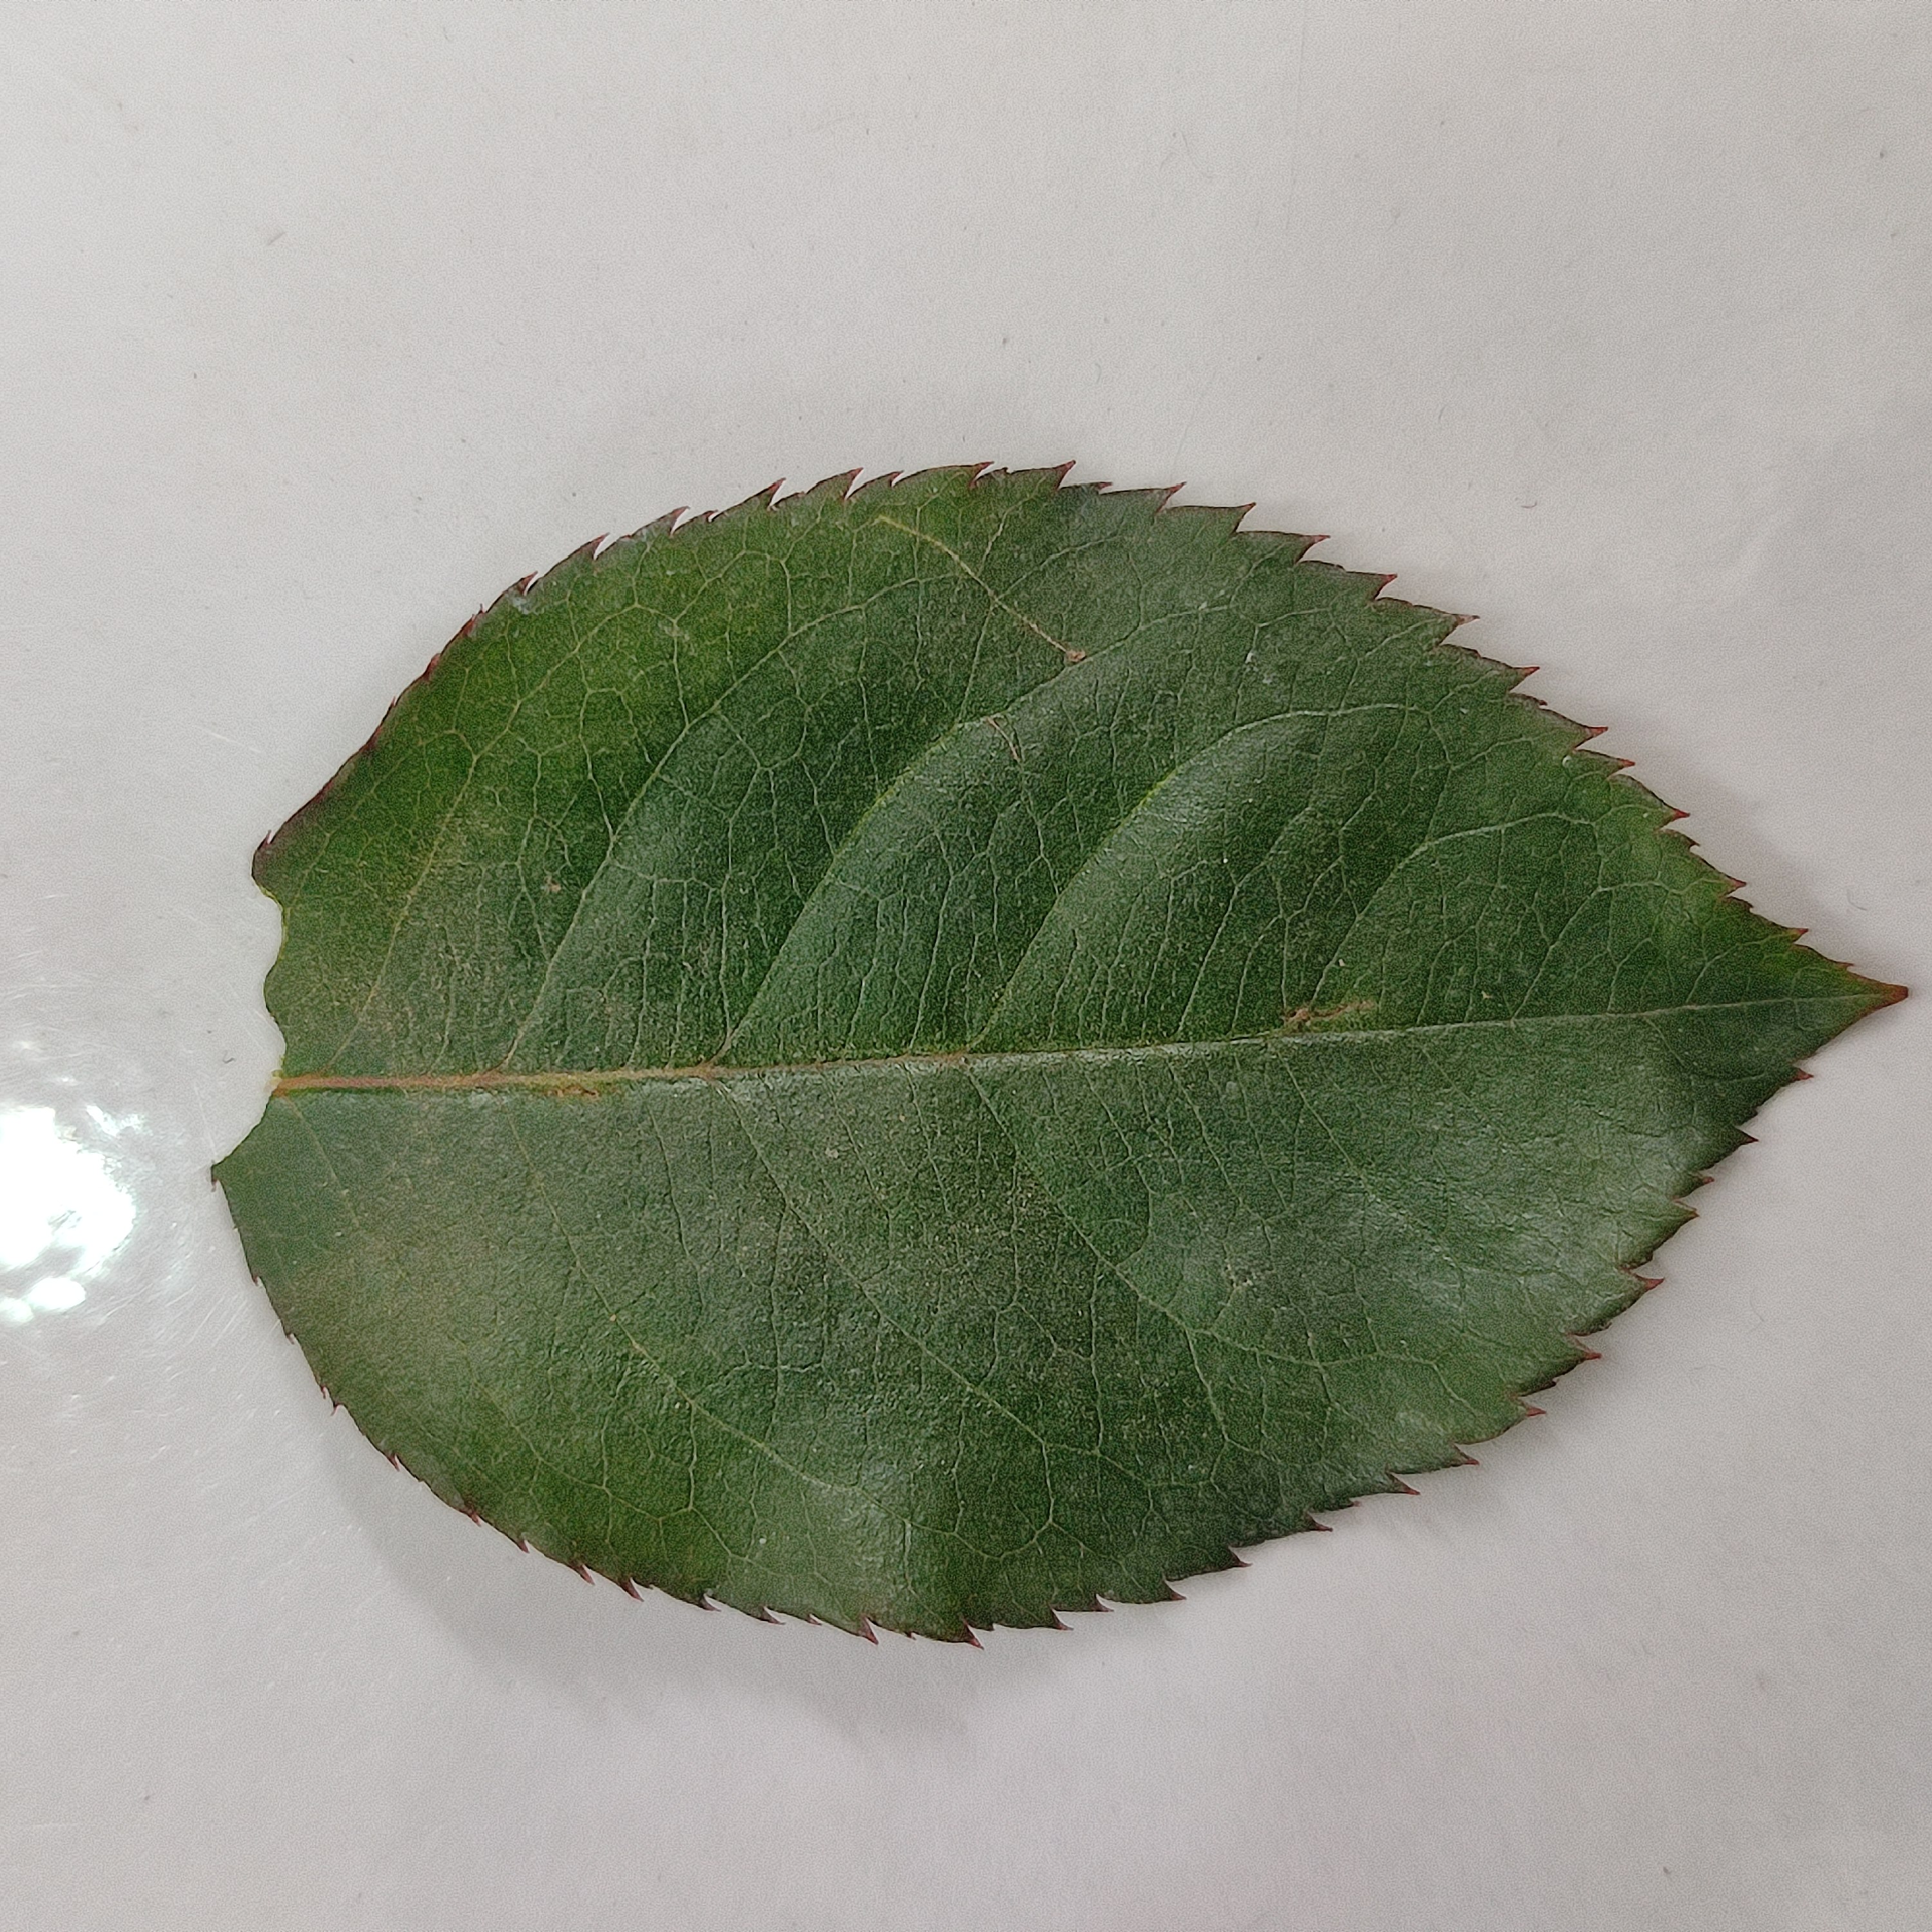
Label: Healthy Leaf